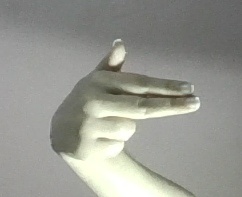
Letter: ghain